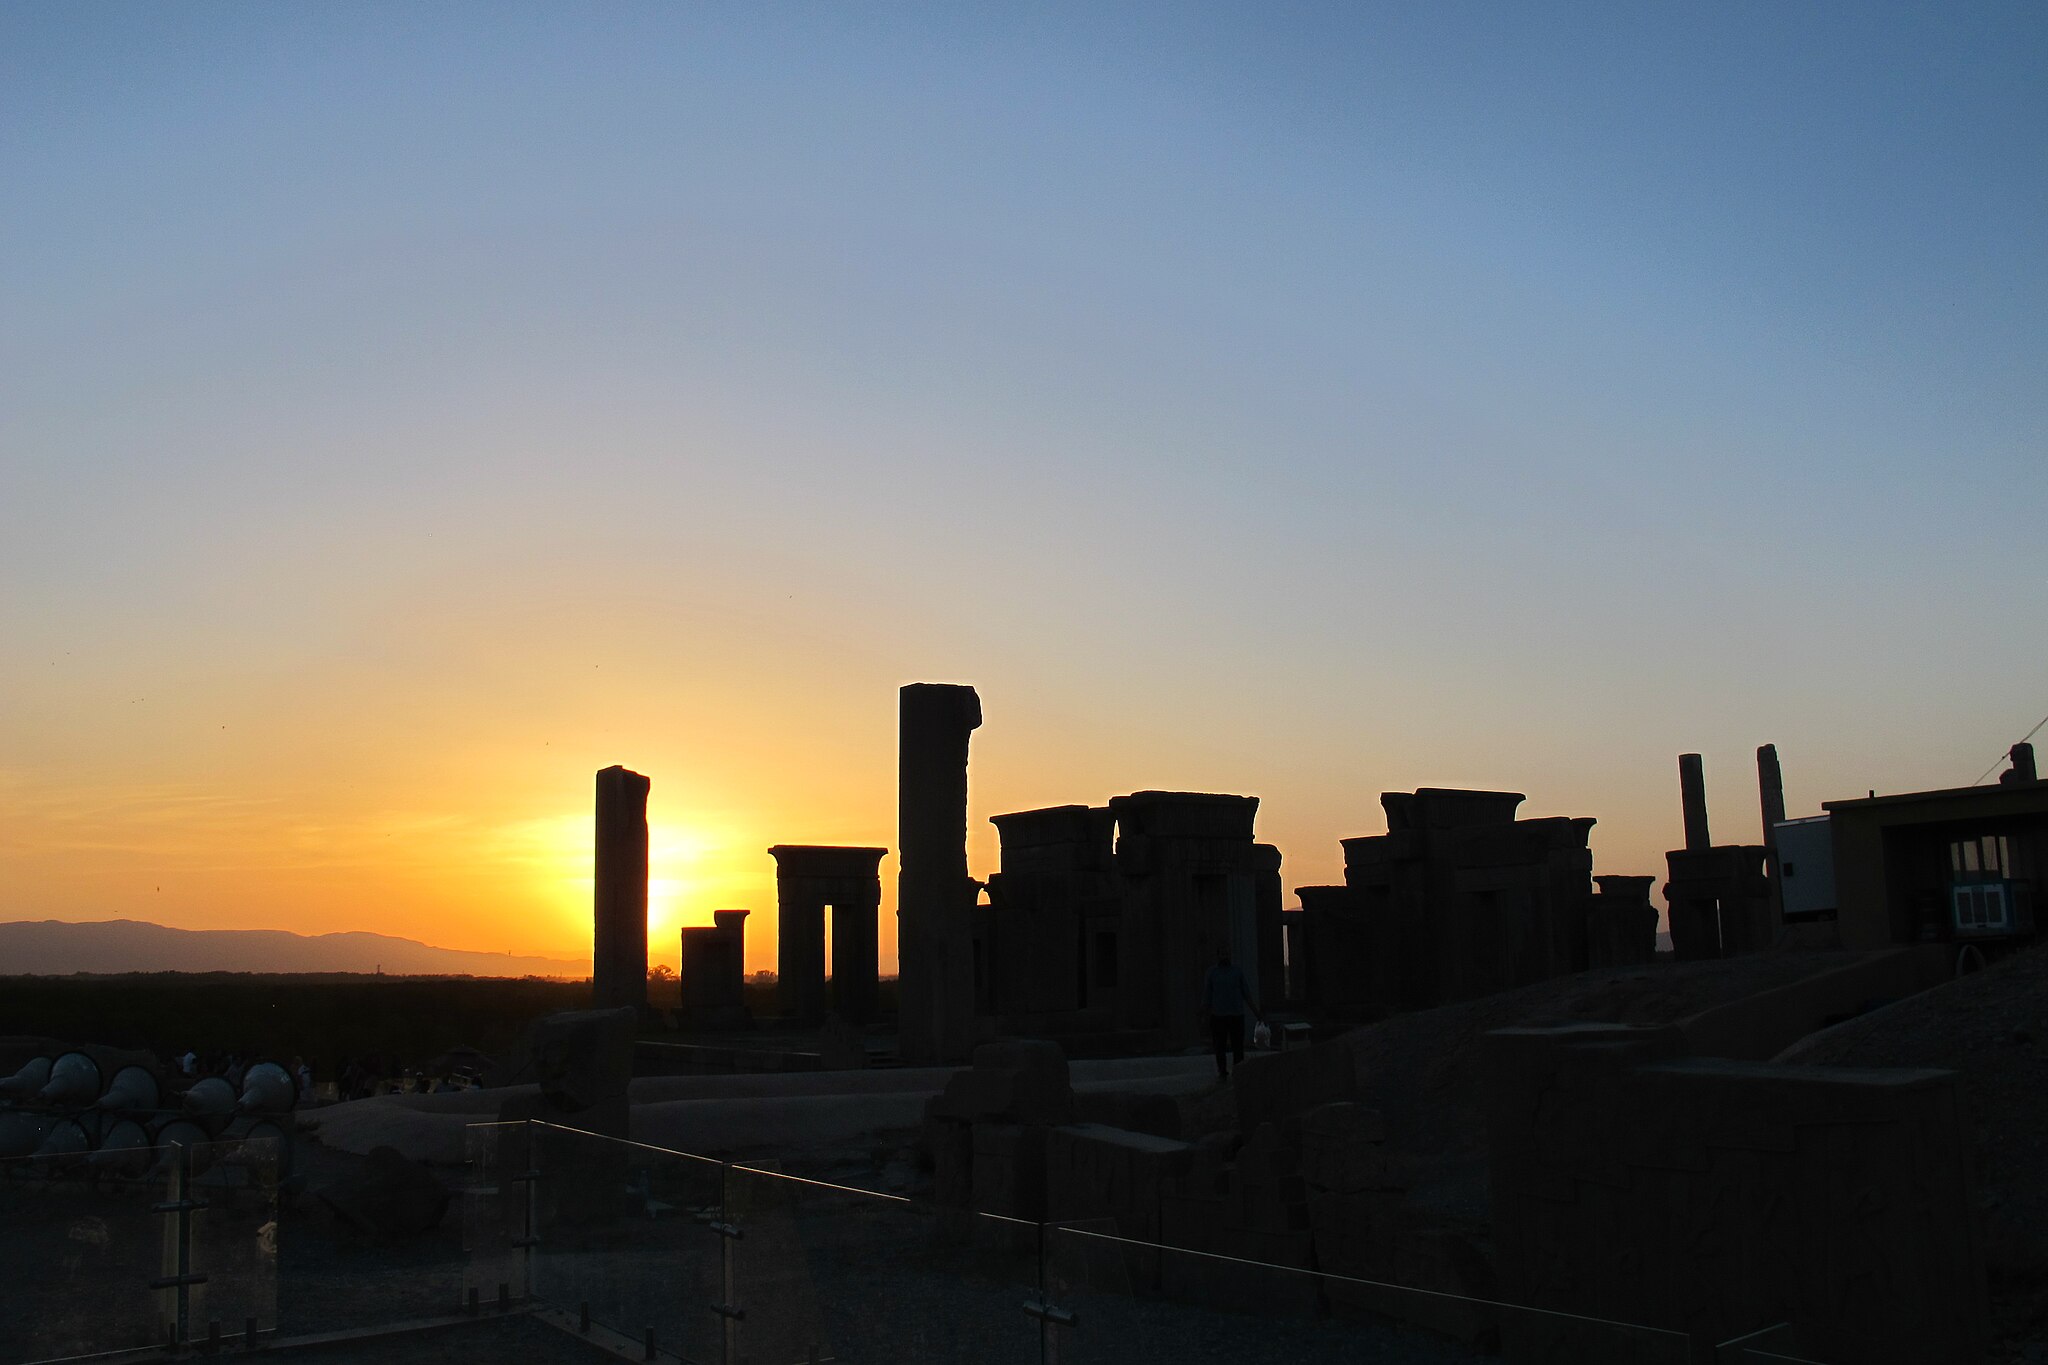
Title: تخت جمشید زیبا 29
Date: 2016-07-17 00:29:20
Categories: Images from Wiki Loves Monuments 2018, Self-published work, Cultural heritage monuments in Iran with known IDs, Sunsets of Persepolis, Uploaded via Campaign:wlm-ir, Images from Wiki Loves Monuments in Marvdasht, 2016 in Persepolis, Images from Wiki Loves Monuments 2018 in Iran, Photographic silhouettes of Persepolis